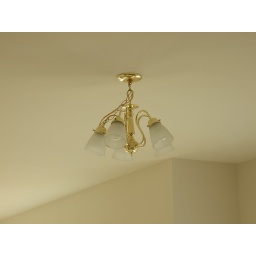
light over kitchen table